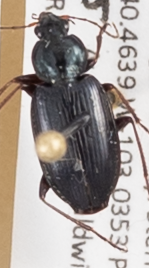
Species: Agonum placidum
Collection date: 2014-08-05
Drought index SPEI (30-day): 0.05
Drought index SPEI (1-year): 0.71
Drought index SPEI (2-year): -0.728